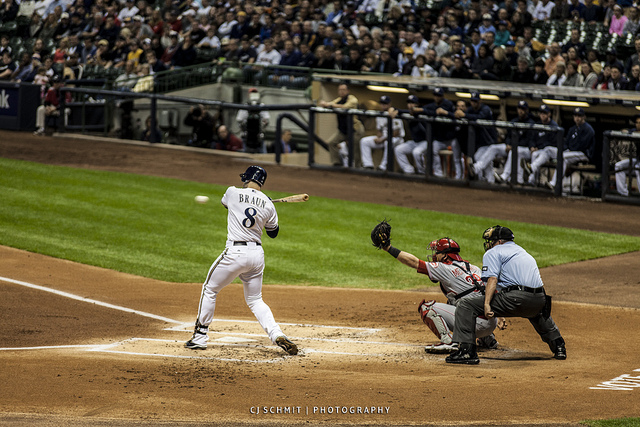
cầu thủ đánh bóng đang đứng trước cầu thủ bắt bóng vung gậy đỡ bóng